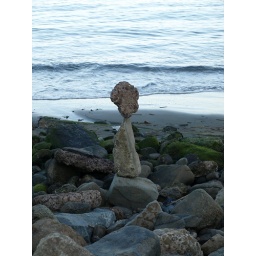
Balancing rocks setup by someone on beach at Crissy Fields in San Francisco.